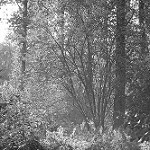
Label: B & W